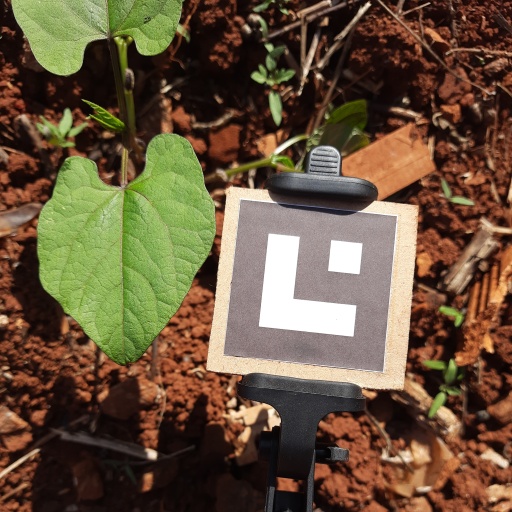
Observations: wavy surface, no eating holes, under sunlight, insect on surface